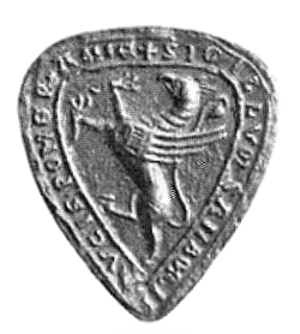
Sambor II de Tczew est né vers 1211/1212 et décédé le 30 décembre 1277 ou 1278. Il est duc de Lubiszewo et de Tczew. Il est le fils de Mestwin Iᵉʳ de Poméranie et le père de Marguerite Sambiria.